Aging of China

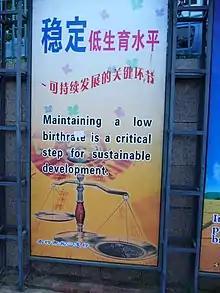
China used the one-child policy to stabilize fertility levels

In order to suppress excessive population growth, the one-child policy was introduced in 1979. The enforcement methods include financial penalties, widespread use of various contraceptive methods, as well as more severe forced abortion and sterilization. As a result, birth rates and population growth rates have drastically decreased. Previously, the fine is so-called "social maintenance fee" and it is the punishment for the families who have more than one child. According to the policy, the families who violate the law may bring the burden to the whole society. Therefore, the social maintenance fee will be used for the operation of the basic government.